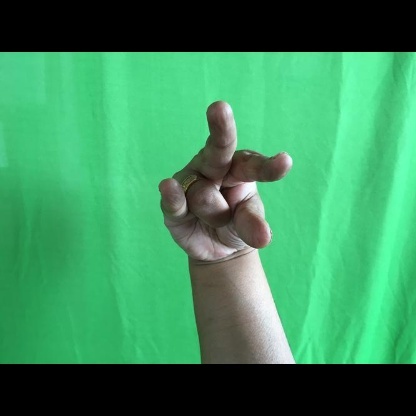
Mudra: Kangulam